Djemal Pasha

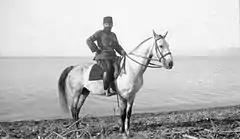
Ahmed Djemal on the shore of the Dead Sea in 1915

When Europe was divided into two blocs before the First World War, he supported an alliance with France. He went to France to negotiate an alliance with the French, but failed and then sided with Enver and Talaat, who favoured the German side. Djemal, along with Enver and Talaat, took control of the Ottoman government in 1913. The Three Pashas effectively ruled the Ottoman Empire for the duration of World War I.